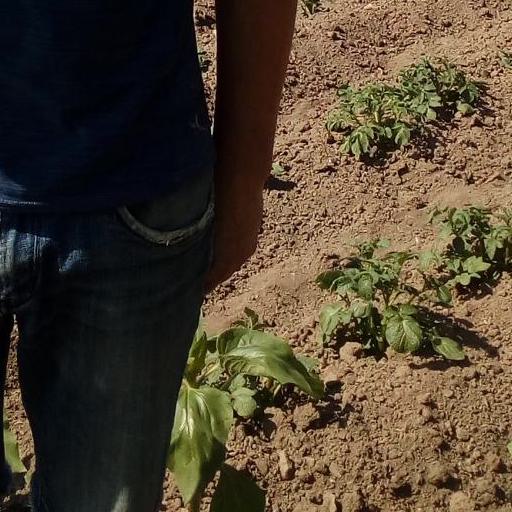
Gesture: no_gesture